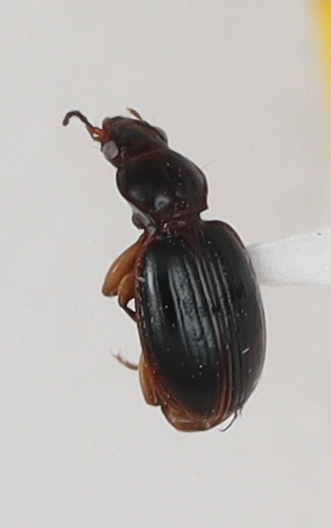
Scientific name: Mecyclothorax konanus
Plot: 3
Trap: S
Collected: 20190619